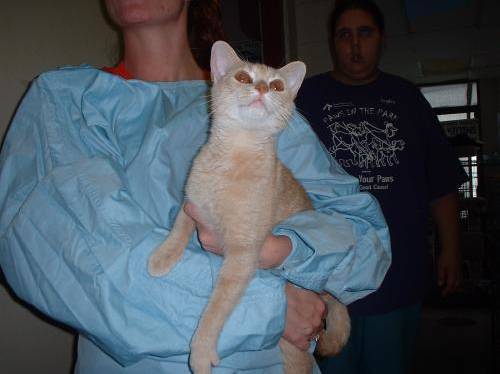
Label: cat